Chitemene

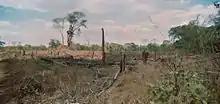
"Block Chitemene" in Kasempa District, Northwestern Zambia

This system is predominant from Kapiri Mposhi in the east to Mufumbwe in the west, and is a practice of the baLamba and baKaonde tribes of Central, Copperbelt, and Northwestern Provinces.